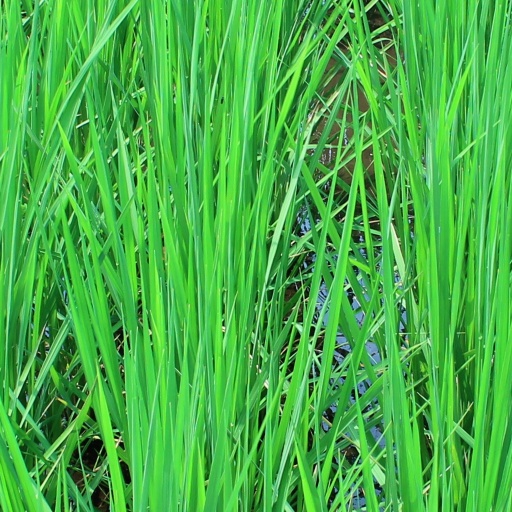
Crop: rice